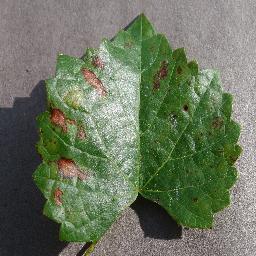
Label: Grape___Esca_(Black_Measles)